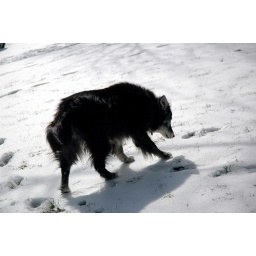
Phew. Black dog against white snow. That's tough for automatic exposure!